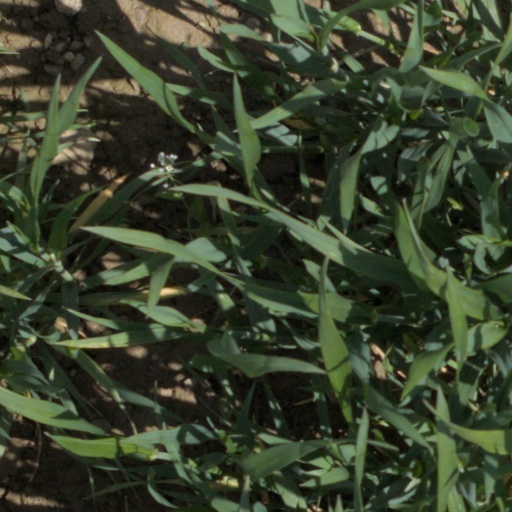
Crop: wheat